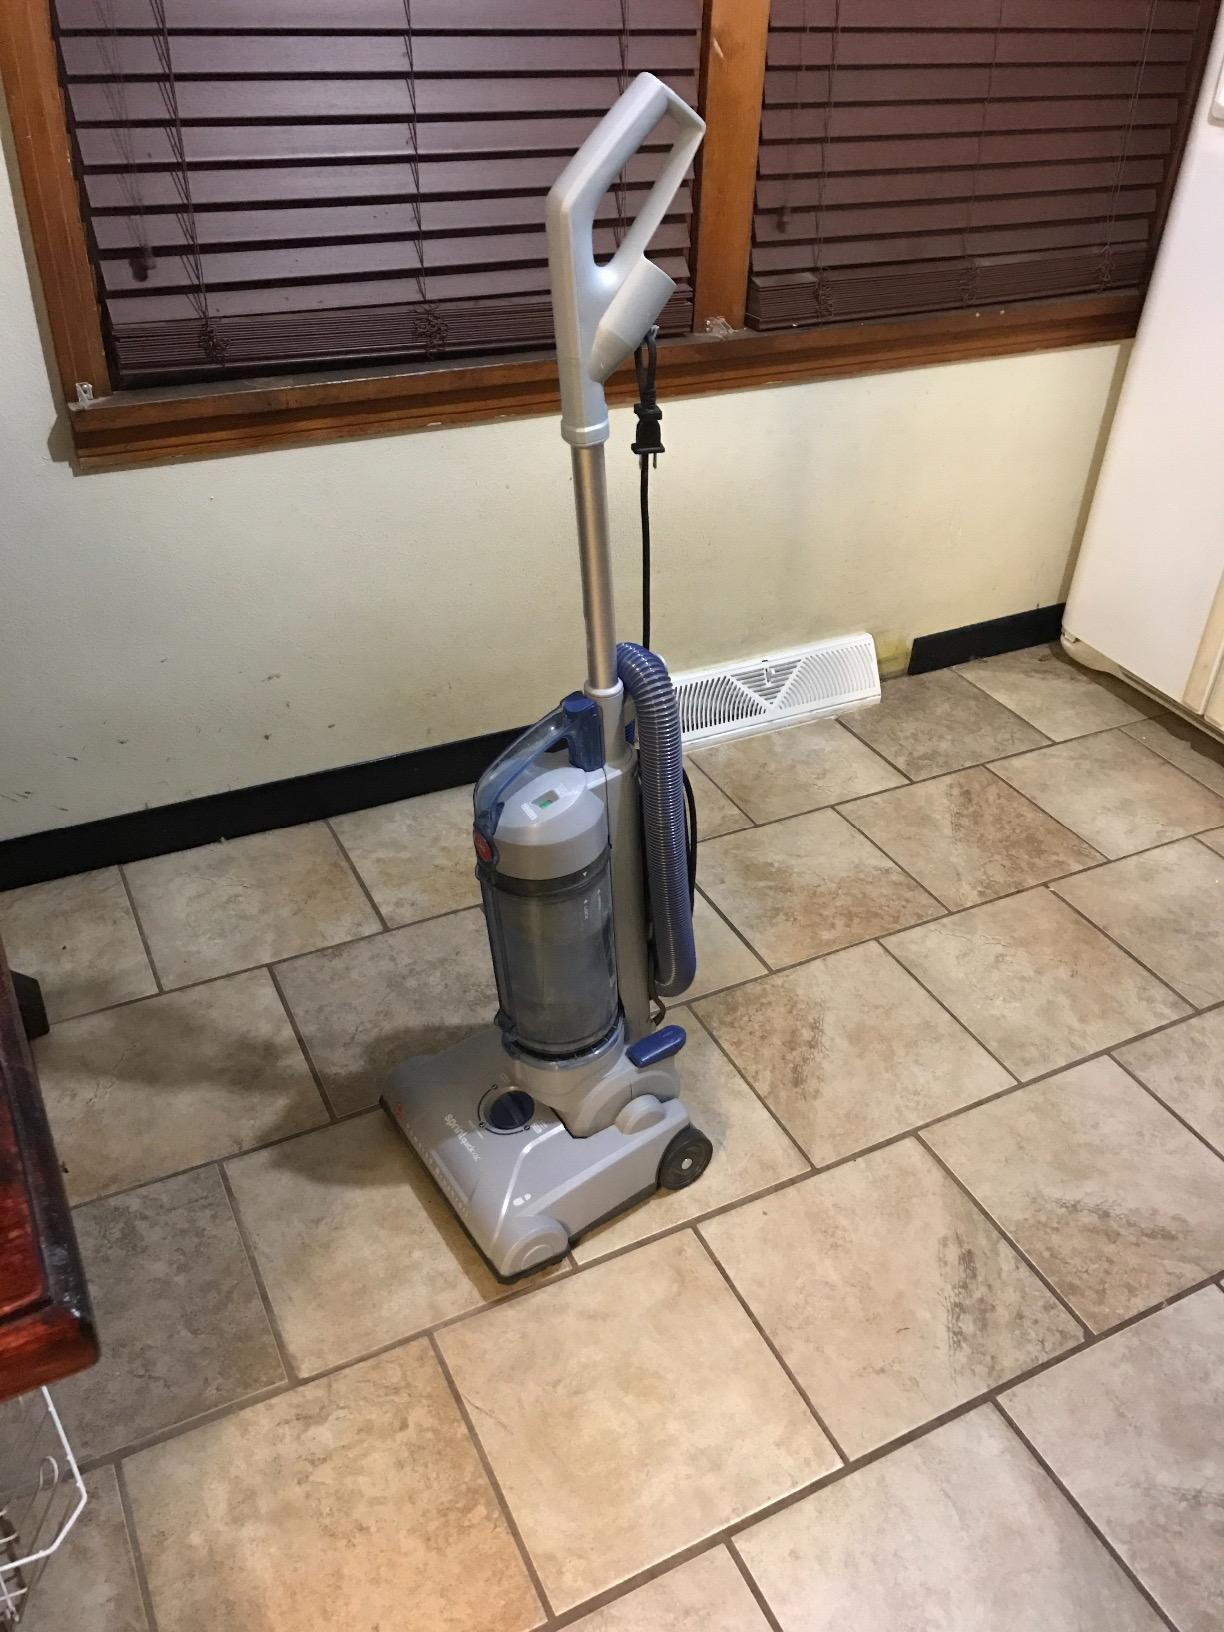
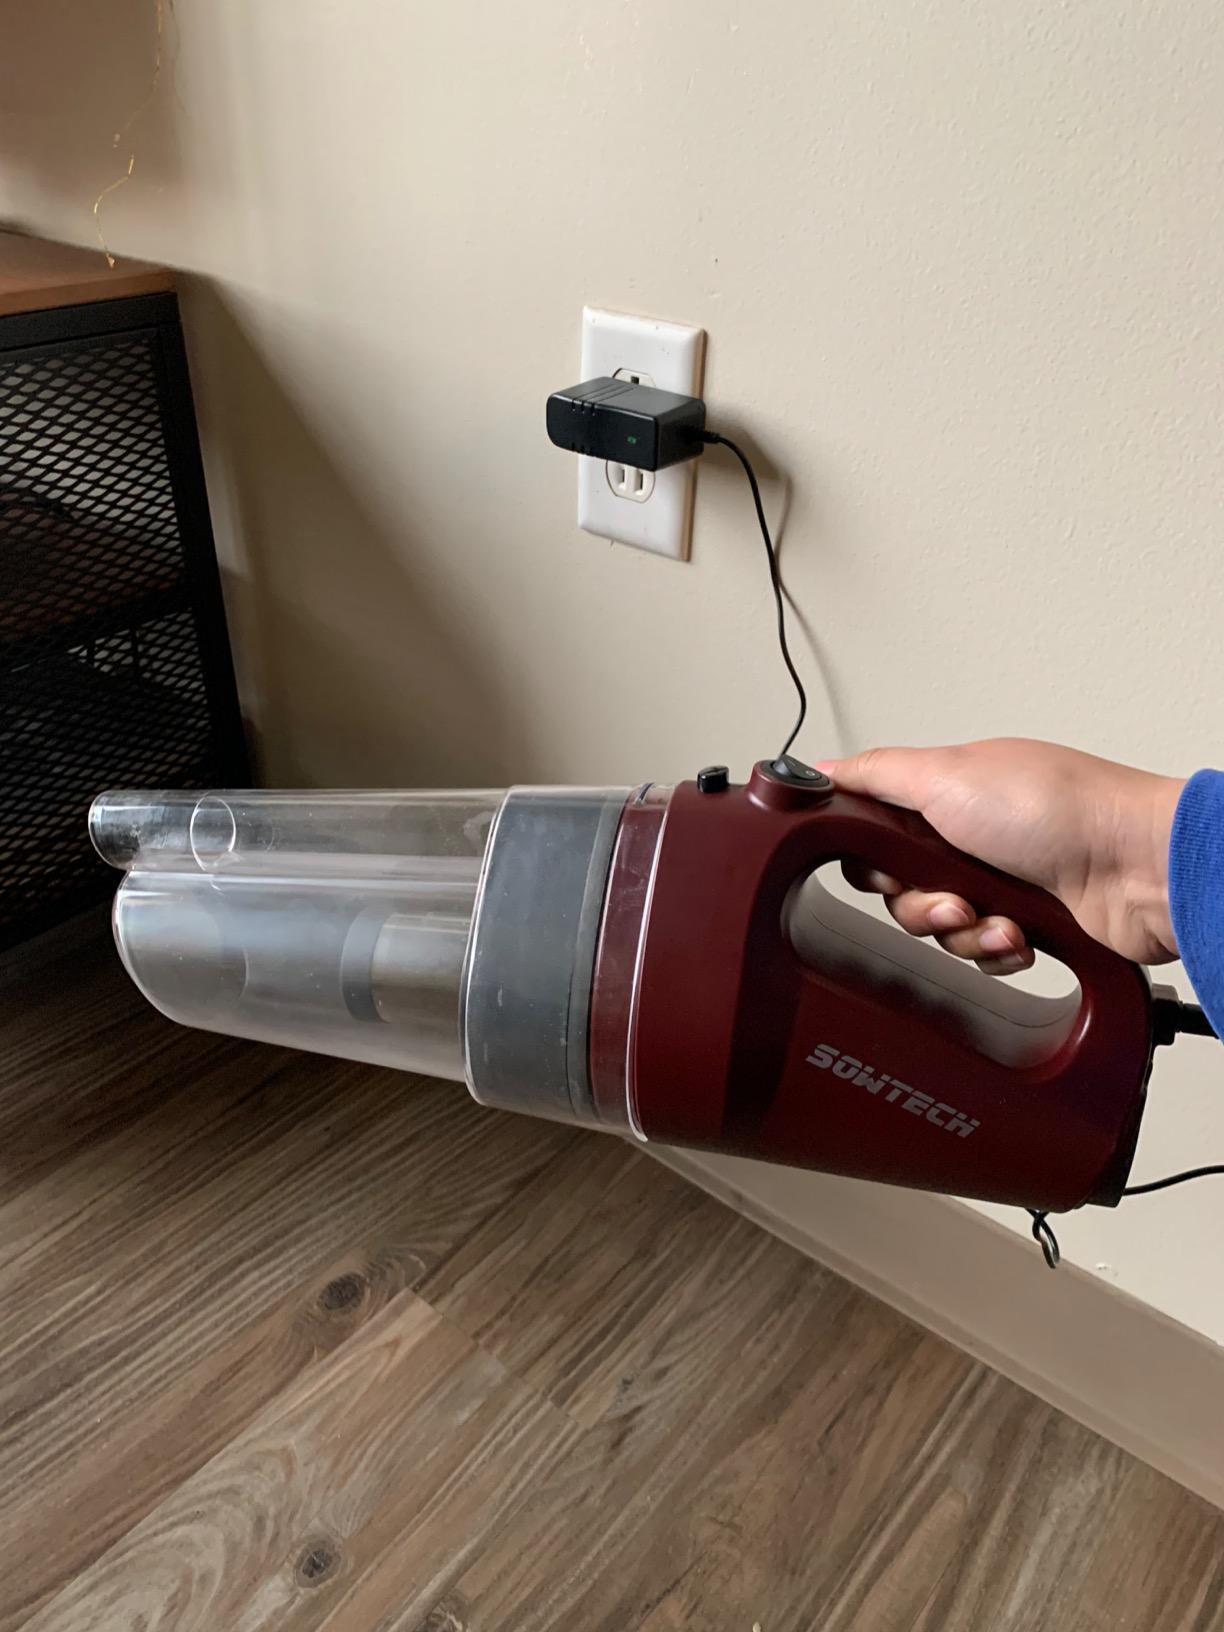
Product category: items_vacuum
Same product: no